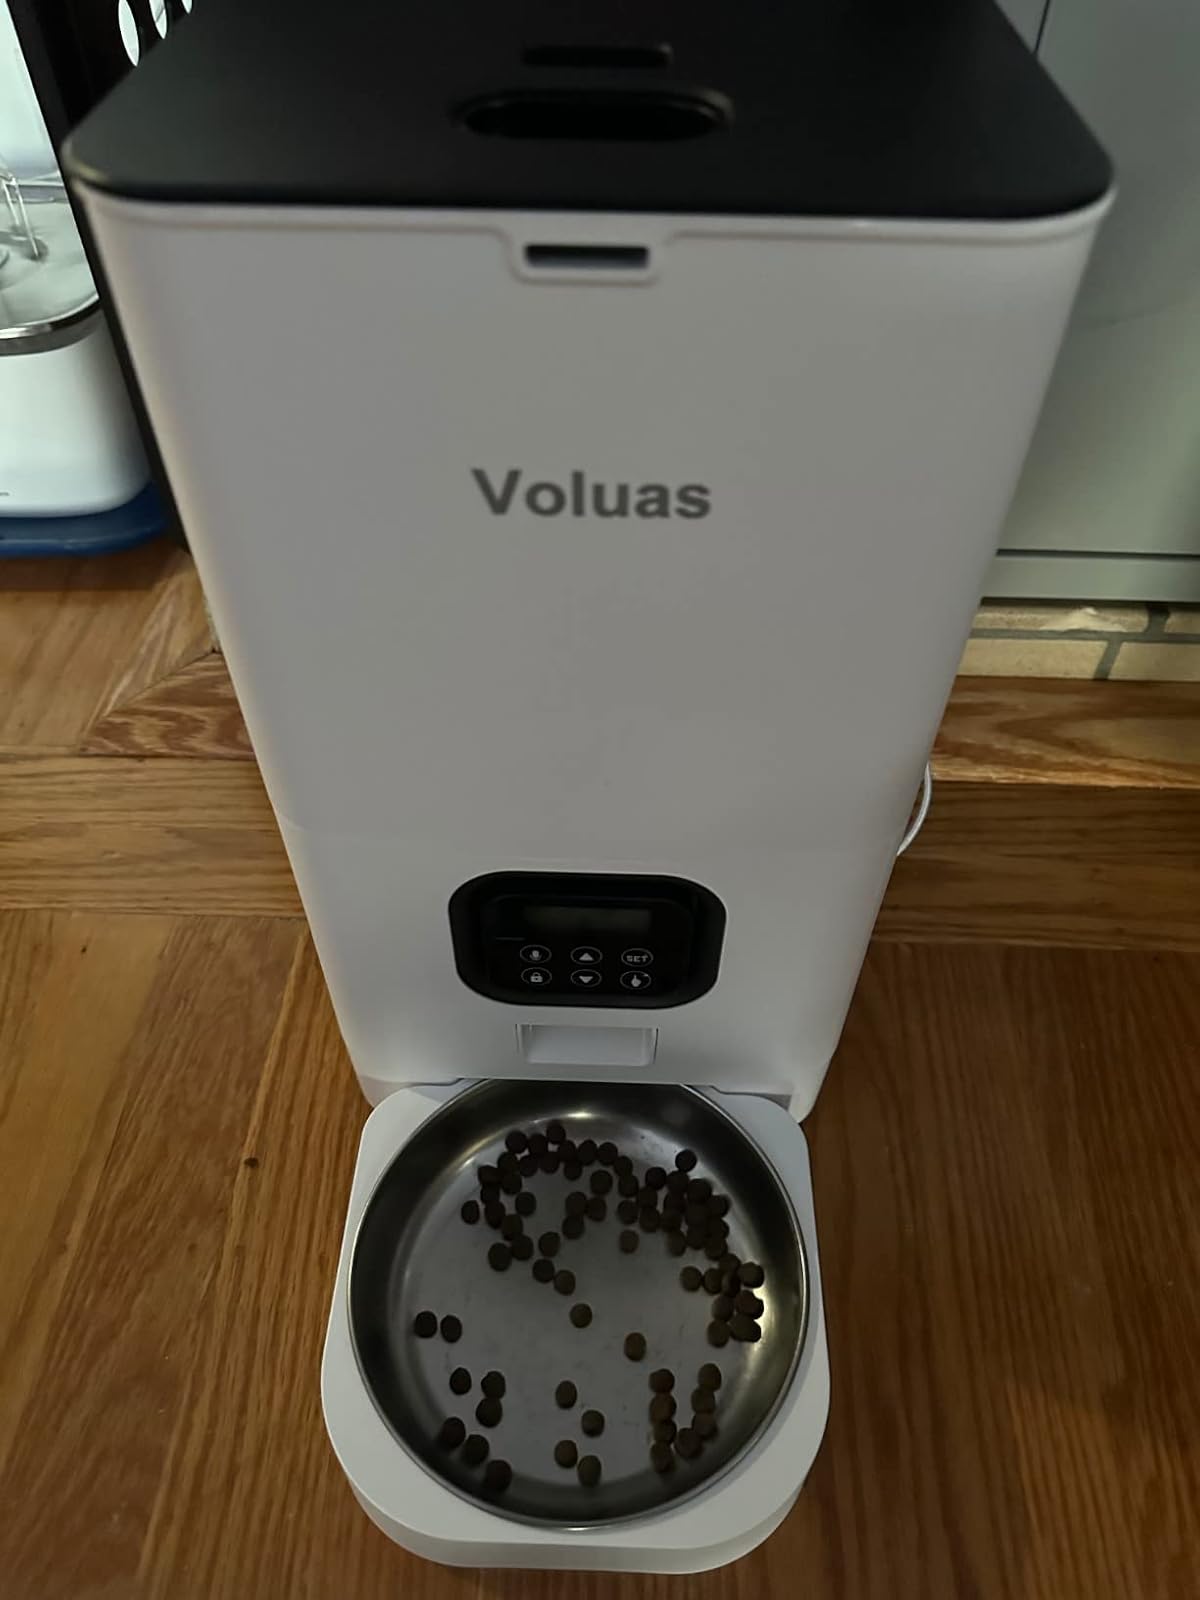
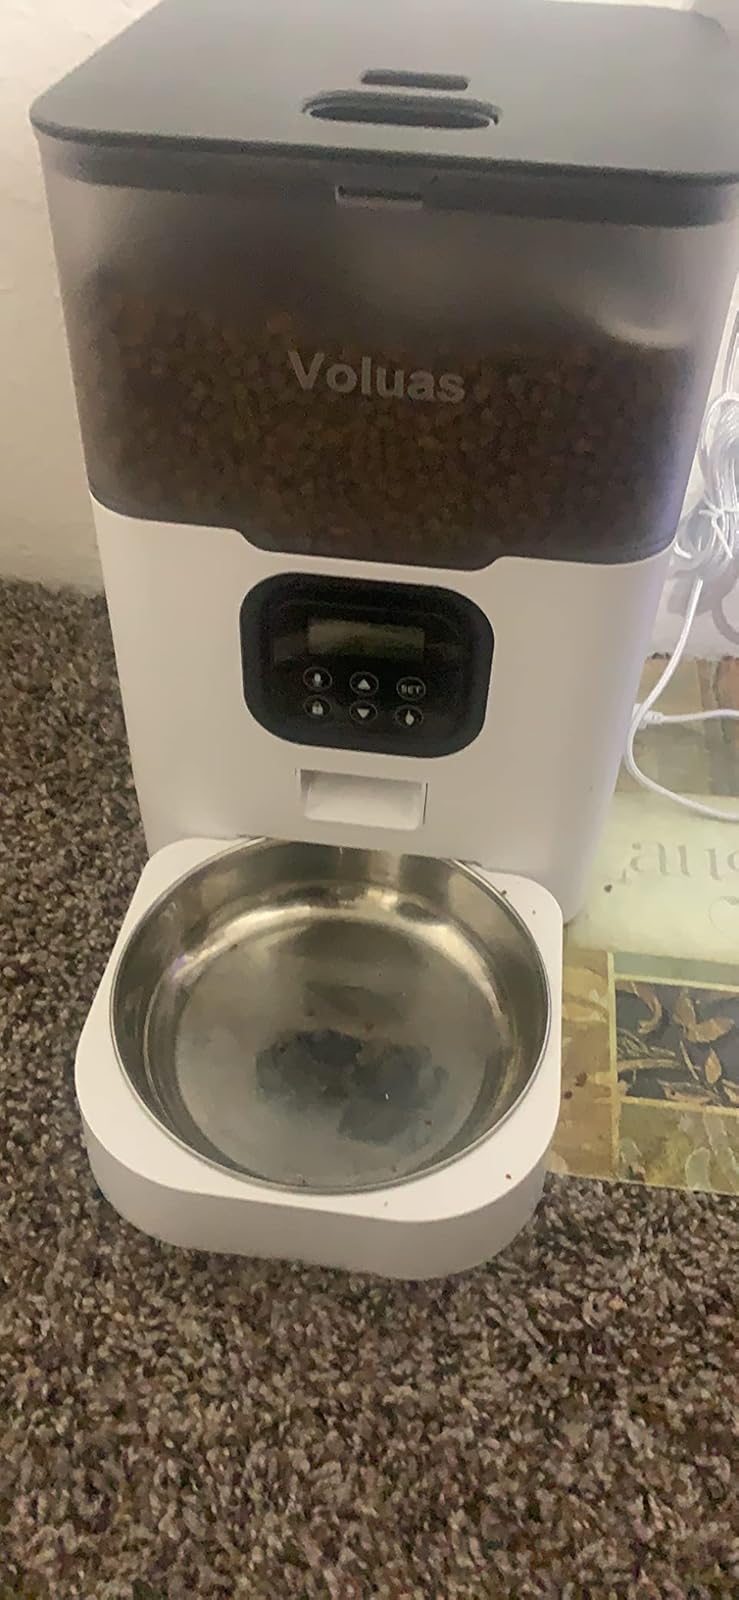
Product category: items_feeder
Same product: no